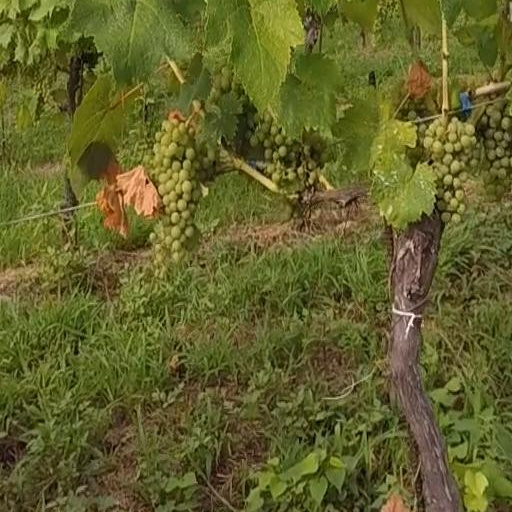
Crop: grape